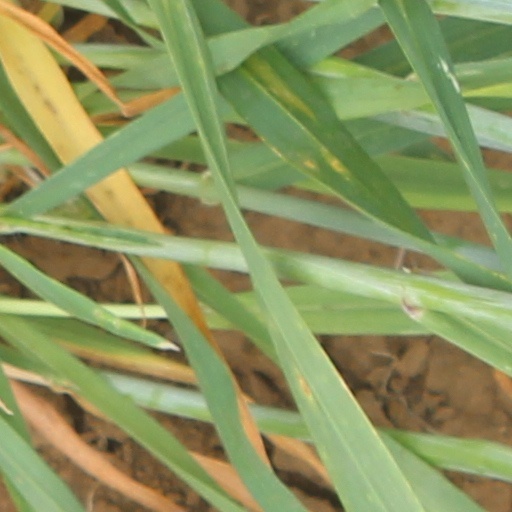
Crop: wheat